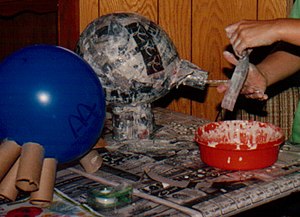
Papmaché
Papmaché med en ballon som form.
Papmaché er et materiale fremstillet af mere eller mindre sønderdelt papir og klister, der er formet til figurer og andre ting i våd tilstand og derpå tørret.